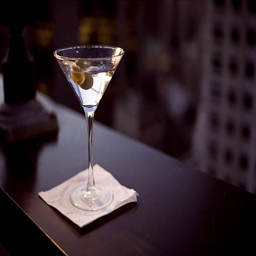
glass of martini on a white napkin